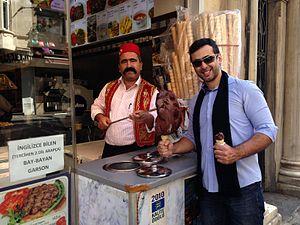
Le dondurma est une spécialité turque faite de mastic à base de crème glacée. Il est similaire au booza syrien.